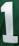
Number: 1